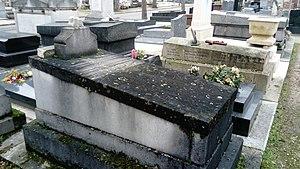
Tombe de Charles Hermite au cimetière Montparnasse
Charles Hermite est un mathématicien français. Ses travaux concernent surtout la théorie des nombres, les formes quadratiques, les polynômes orthogonaux, les fonctions elliptiques et les équations différentielles. Plusieurs entités mathématiques sont qualifiées d'hermitiennes en son honneur. Il est aussi connu comme l'un des premiers à utiliser les matrices.